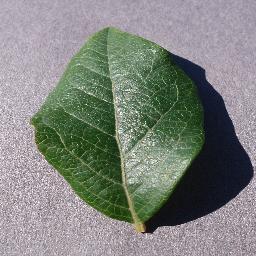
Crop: blueberry
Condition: healthy